Union Station (Columbus, Ohio)

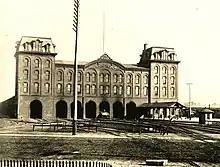
The second Columbus Union Station c. 1889

Union Station was designed by Daniel Burnham. He was noted at the time as one of the primary architects of the World's Columbian Exposition, which utilized Beaux-Arts designs to resemble a prototype for an ideal city, ushering in the City Beautiful movement.